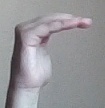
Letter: haa